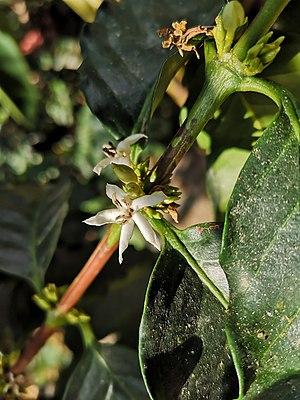
Les Caféiers sont un genre de plantes de la famille des Rubiacées, qui comprend plus de 80 espèces d'arbres ou d'arbustes originaires des régions tropicales d'Afrique ou d'Asie.